Get Santa

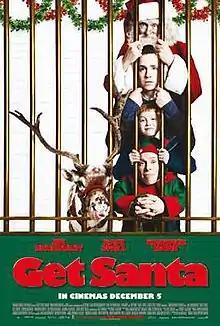
Theatrical release poster

Get Santa is a 2014 Christmas comedy film directed and written by Christopher Smith, and produced by Liza Marshall. The film stars Jim Broadbent, Rafe Spall, Warwick Davis, Stephen Graham, Jodie Whittaker, and Kit Connor in his theatrical film debut.